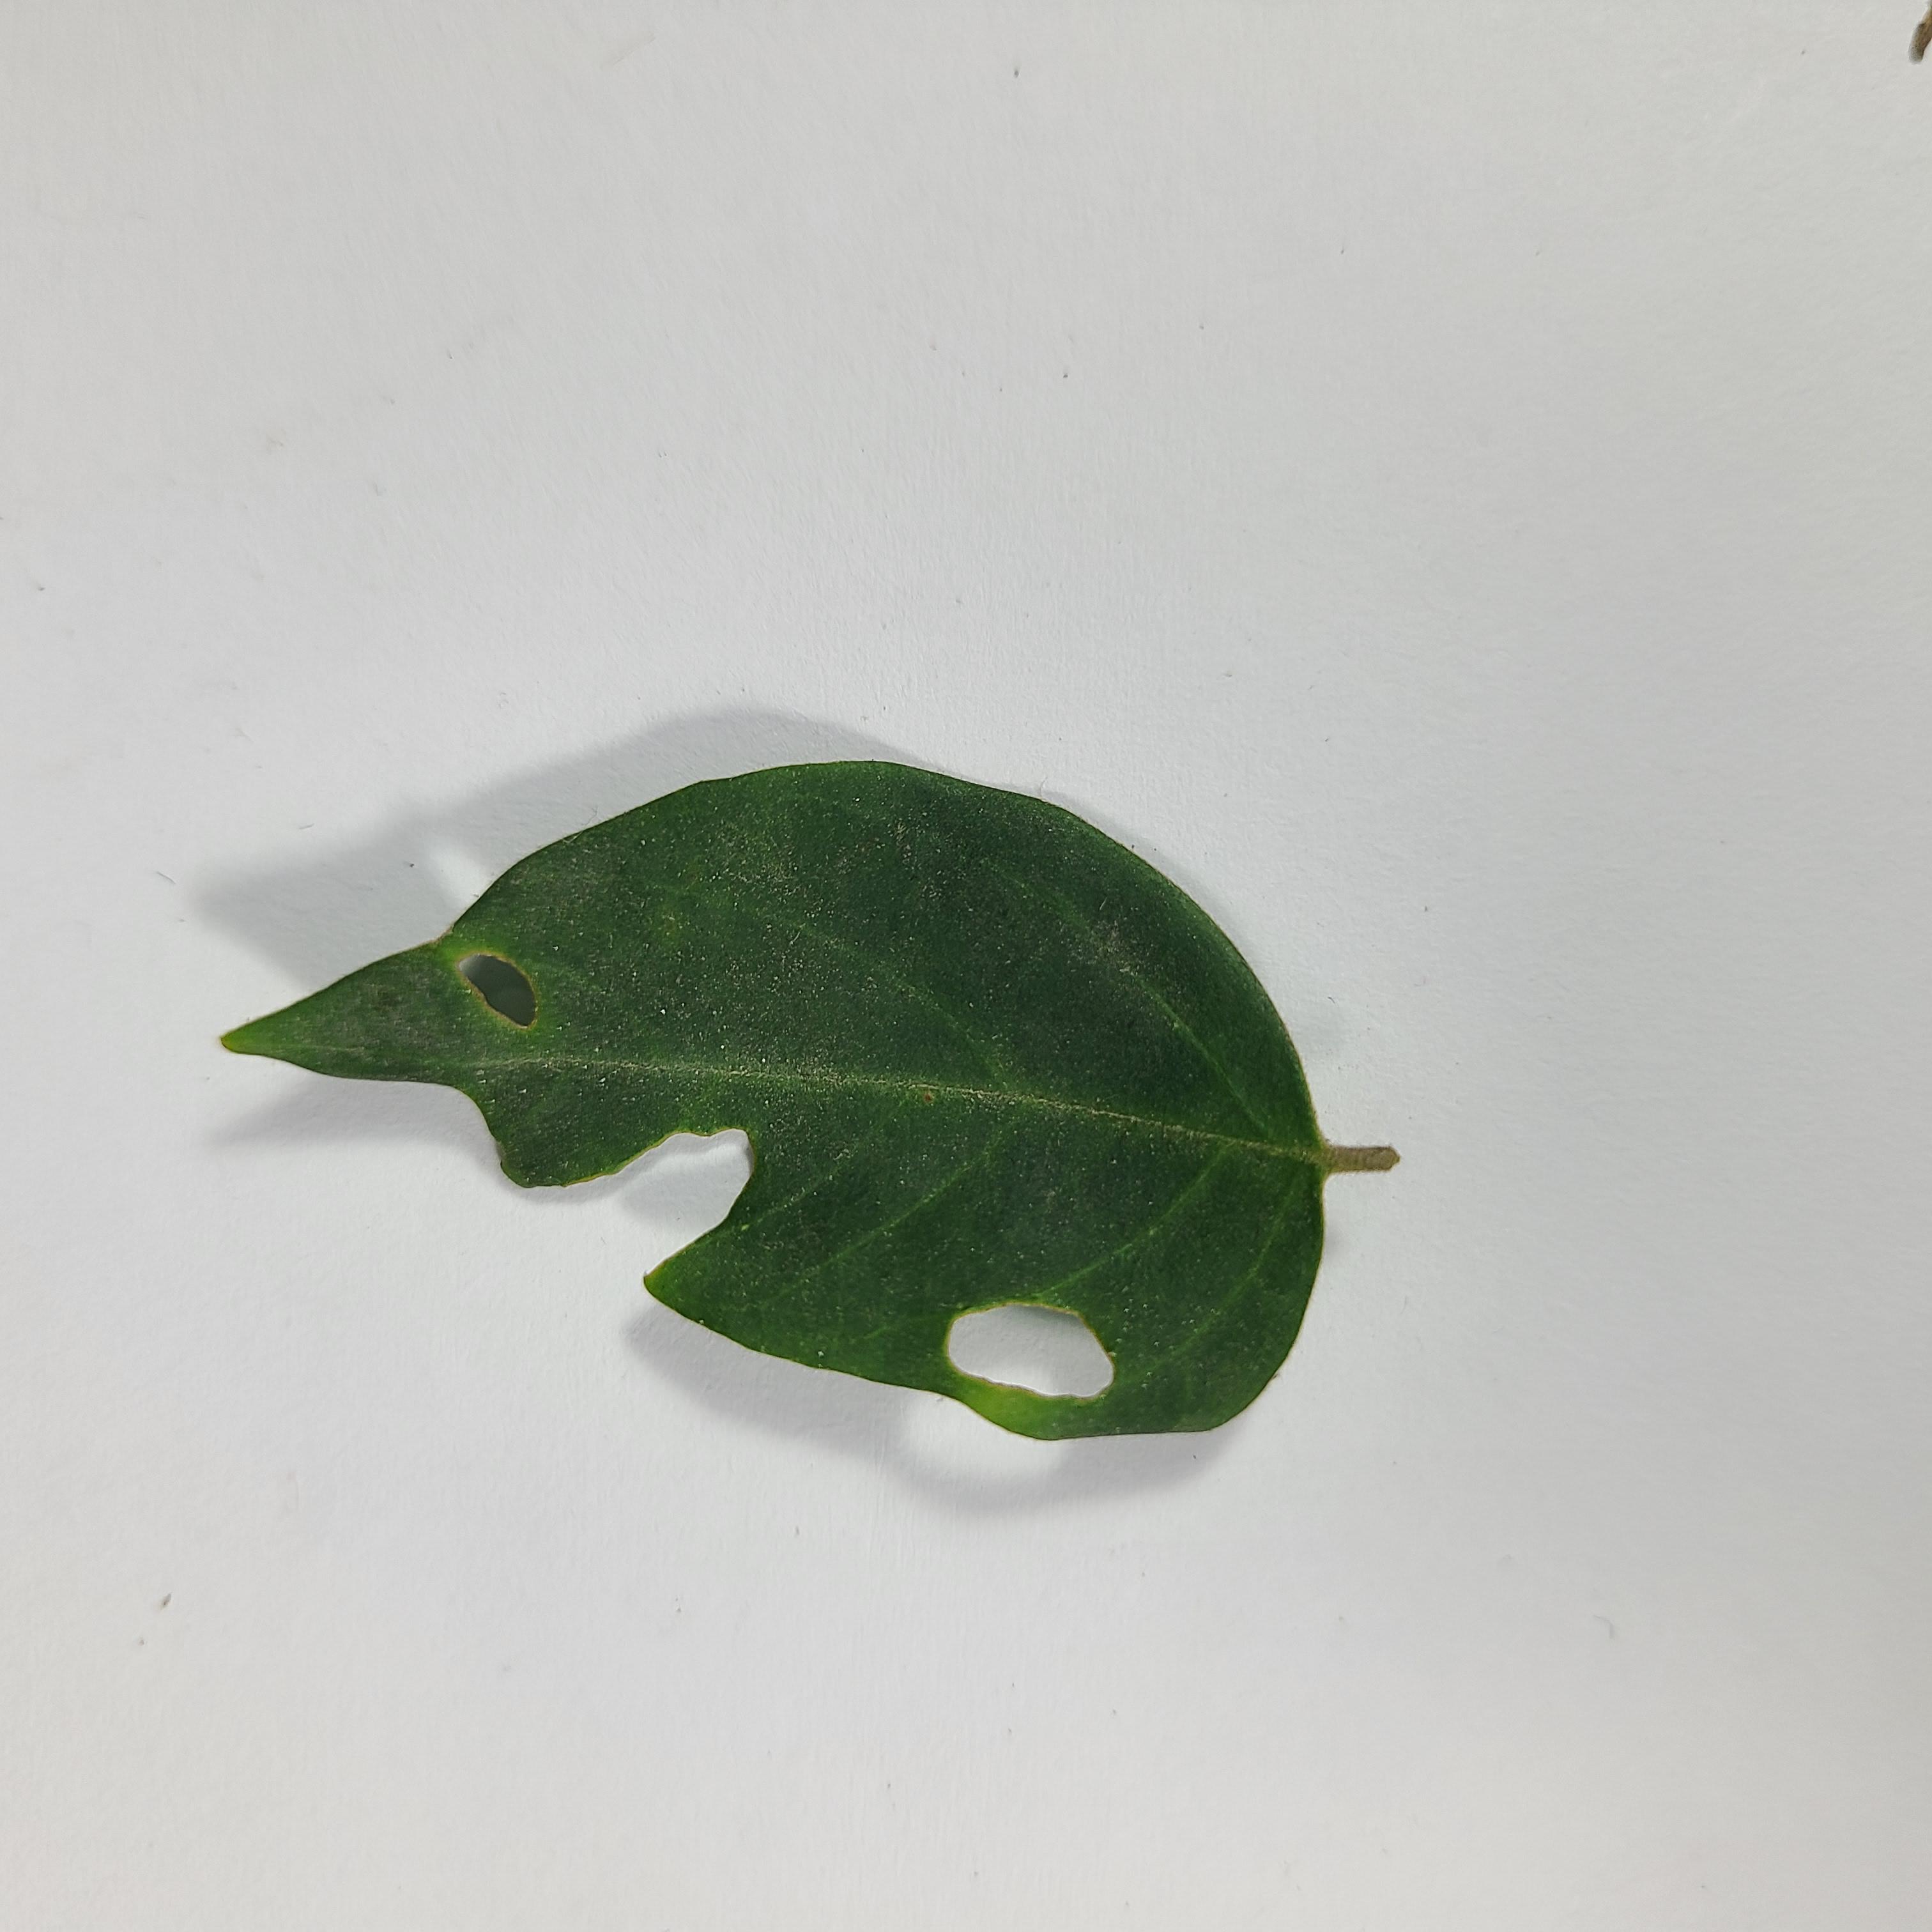
Label: Insect Hole leaves